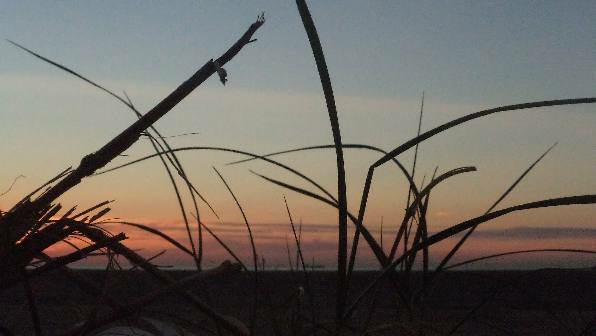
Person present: No